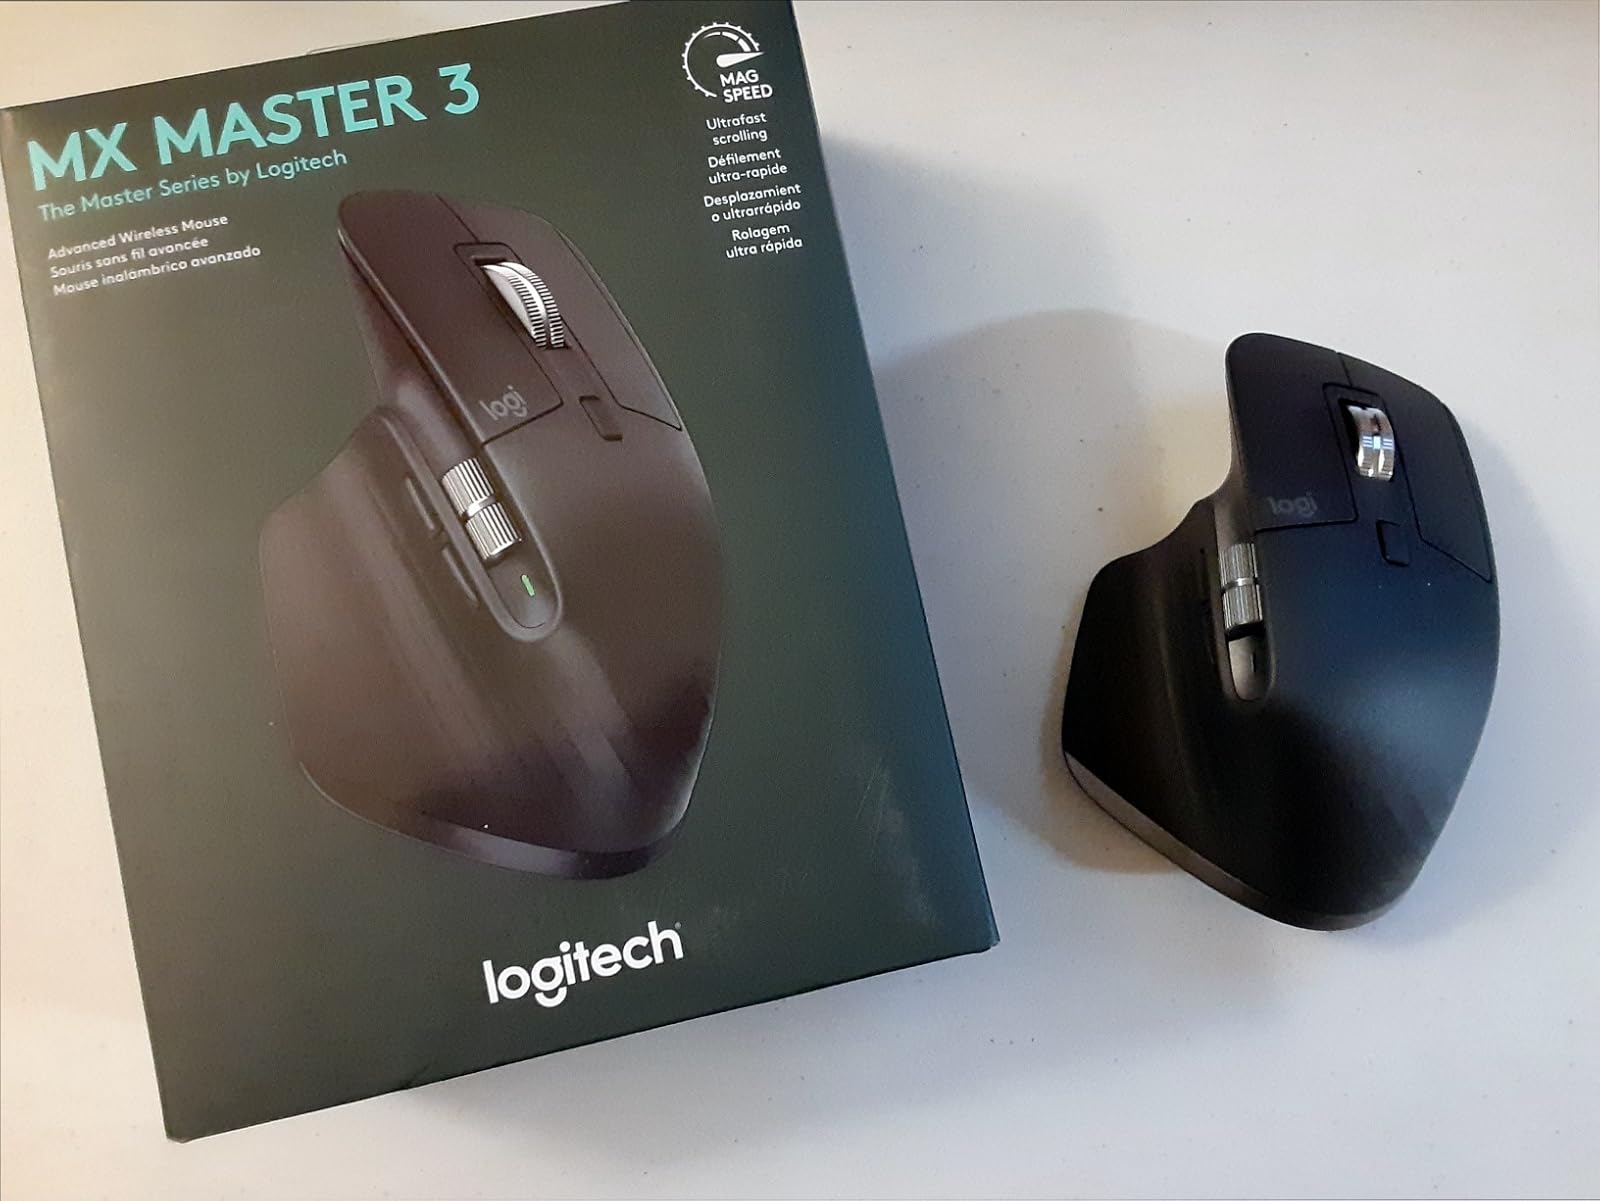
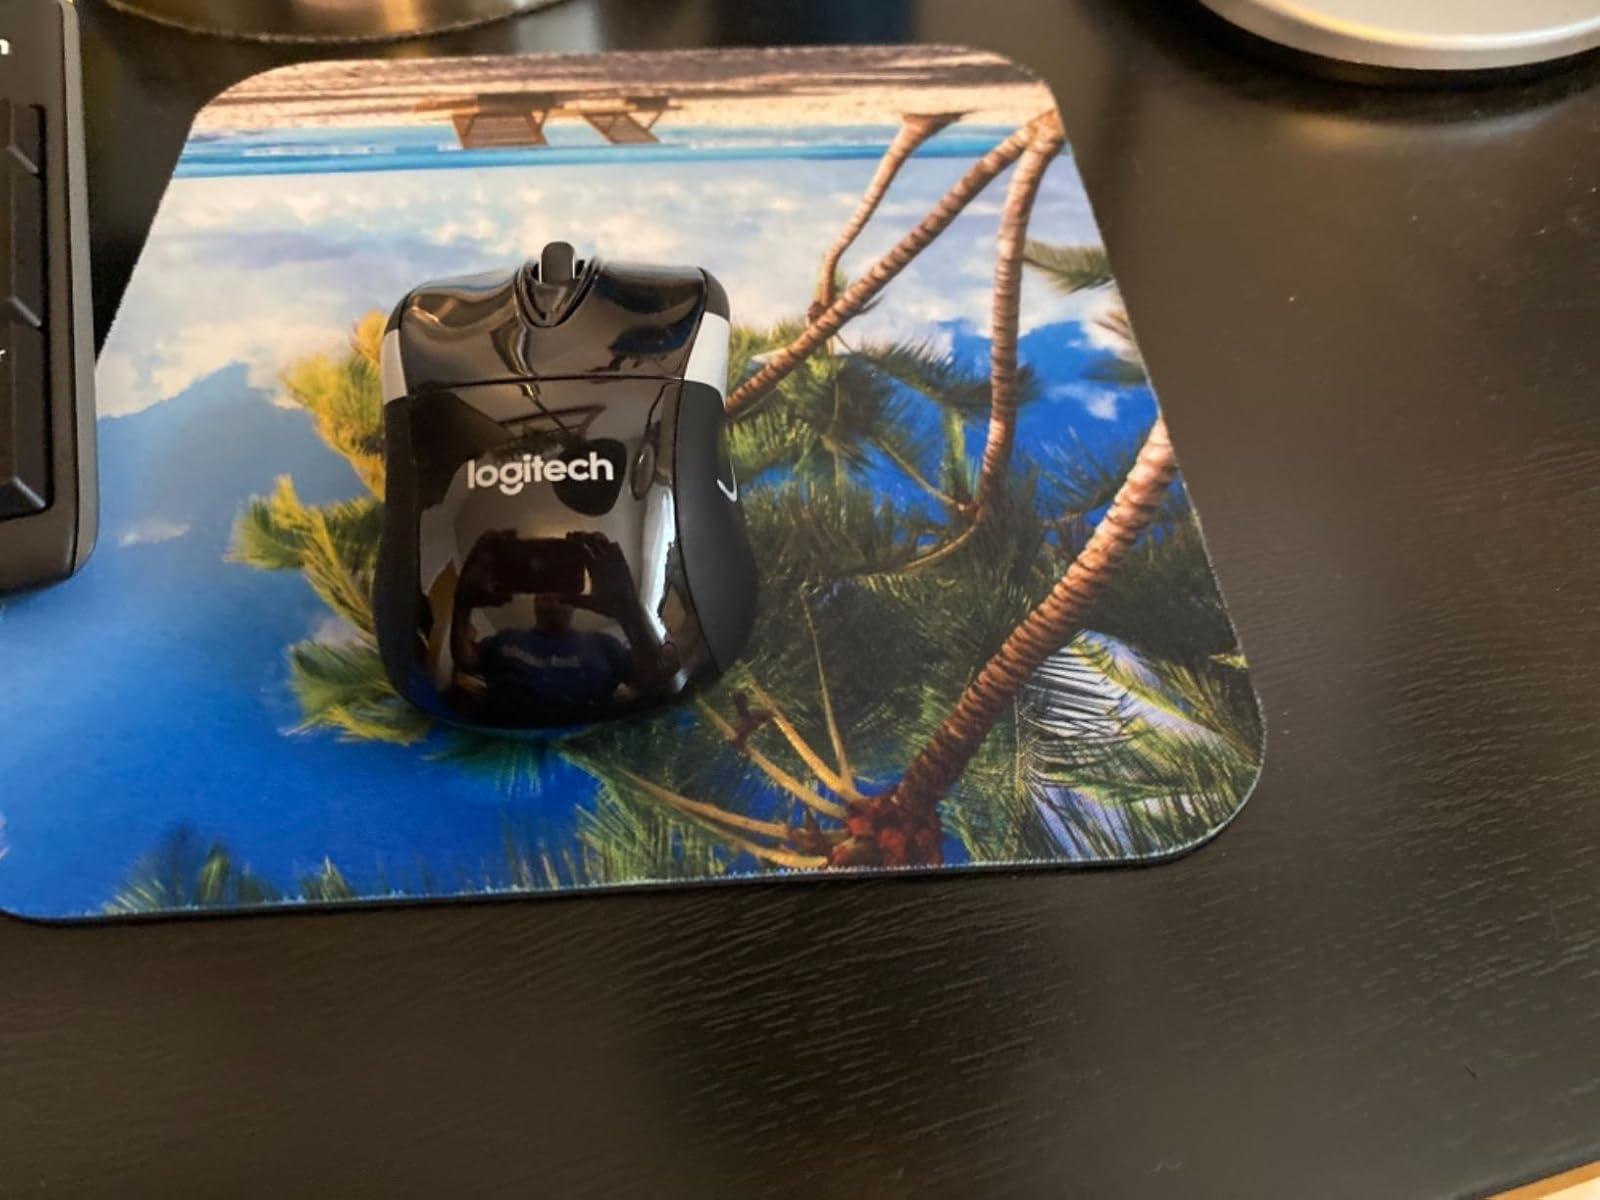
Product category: mouse
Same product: no